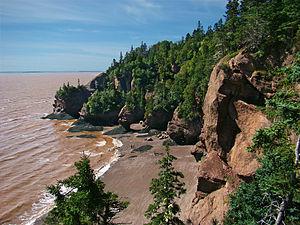
Hopewell Rocks, Baie de Fundy, Nouveau-Brunswick, Canada. L'anse Big à marée basse.
Le parc provincial Hopewell Rocks, communément appelé parc des rochers d'Hopewell est un parc provincial du Nouveau-Brunswick. Il protège des stacks modelés par la marée. Le parc est située dans la réserve de biosphère de Fundy.